Odin (Marvel Comics)

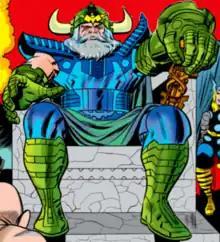
Odin as appeared on the cover of "Journey Into Mystery" #122 (November 1962). Art by Jack Kirby.

Odin Borson, the All-Father is a fictional character appearing in American comic books published by Marvel Comics. First mentioned in "Journey into Mystery" #85 (Oct. 1962), the character first appears in "Journey into Mystery" #86 (Nov. 1962), and was adapted from the Odin of Norse mythology by Stan Lee and Jack Kirby. The character is depicted as the father of Thor and, traditionally, as the king of Asgard.